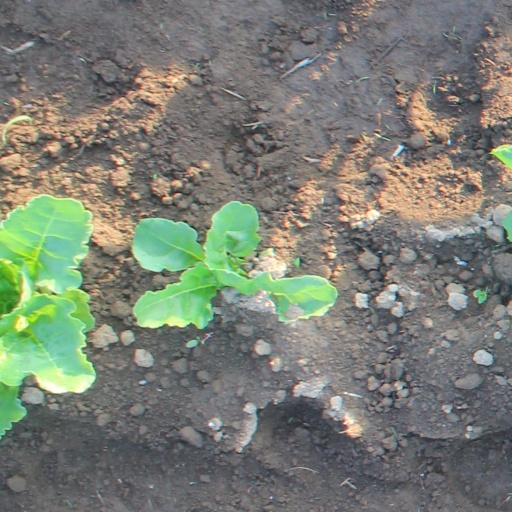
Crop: sugar beet